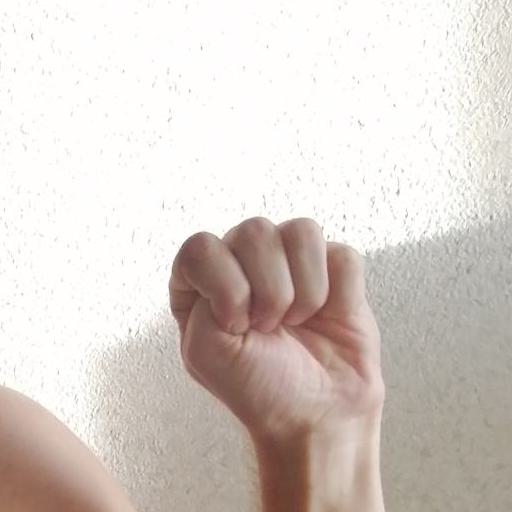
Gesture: fist